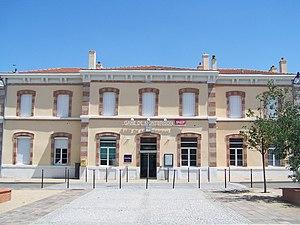
Bâtiment de la gare ferroviaire de Montbrison dans le département de la Loire.
La gare de Montbrison est une gare ferroviaire française des lignes de Clermont-Ferrand à Saint-Just-sur-Loire et de Lyon-Saint-Paul à Montbrison, située sur le territoire des communes de Montbrison et de Savigneux dans le département de la Loire et la région Auvergne-Rhône-Alpes.